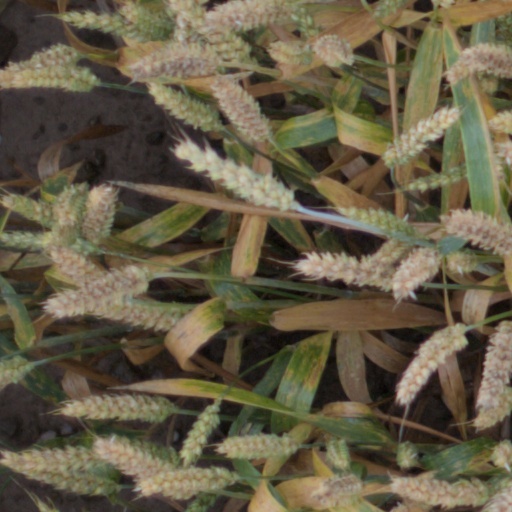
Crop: wheat